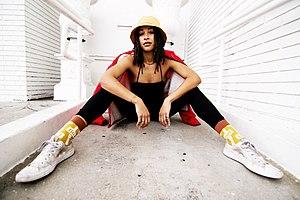
Livvi Franc, nom de scène de Olivia Charlotte Waithe, née le 31 mai 1988, est une auteur-compositeur-interprète anglaise d'origine barbadienne.